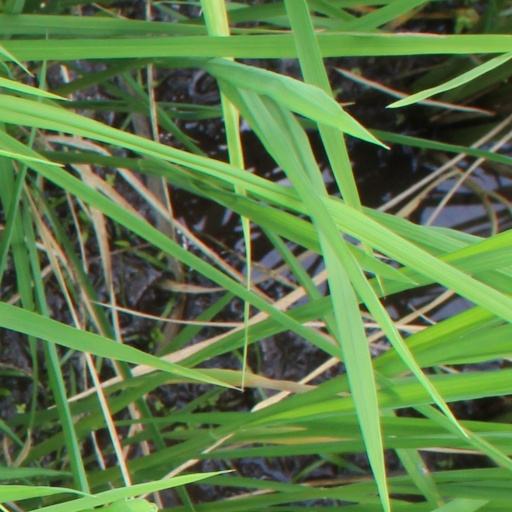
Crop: rice